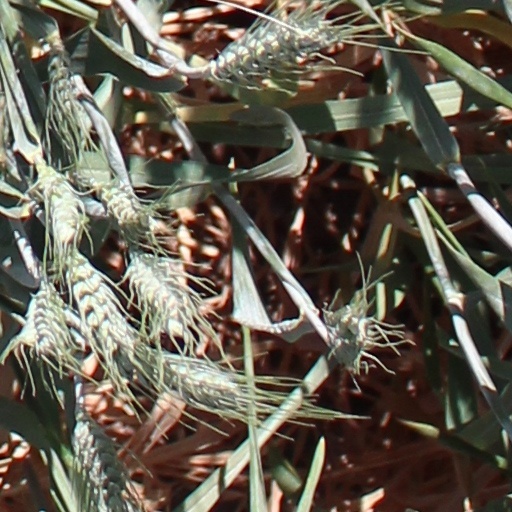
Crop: wheat